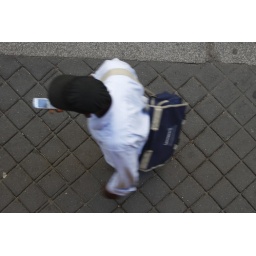
Parisians from above 6.Photographed from J &amp;amp; Eddie's first floor dining room in Belleville.